List of 2022 FIFA World Cup controversies

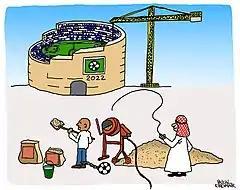
A political cartoon depicting slave labour in the construction of the stadiums in Qatar ahead of the 2022 FIFA World Cup ("see also:" Slavery in Qatar)

In a December 2021 interview with Al Jazeera, FIFA's secretary-general Fatma Samoura said that FIFA had developed a general framework to structure and guide the implementation of its human rights responsibilities and commitment, published in 2017, and that Qatar had implemented those recommendations. After a thorough investigation, the International Labour Organization, claimed the figures "misleading" and said they had been wrongly linked to World Cup sites without proper context in November 2022 via reported drafted by France24. Labor Minister Ali bin Samikh Al Marri said Qatar already has started a Workers' Support and Insurance Fund to help workers which successfully reimbursed US$320 million this year alone to victims through the Insurance Fund stated the ILO in November 2022. Furthermore, according to a statement by ITUC (International Trade Union Confederation) General Secretary Sharan Burrow, who had previously been a harsh critic of Qatar's labour laws, workers can now obtain justice in the country. She praised "the amazing change of the labour legislation in Qatar. In an article, which was published in September 2020, experts from the OHCHR (Office of the High Commissioner for Human Rights) added, "We are very encouraged by the bold steps Qatar is taking to increase the protection of migrant workers' rights and ensure adequate living and working conditions for all."